Wythenshawe Hall

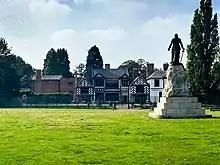
The statue of Oliver Cromwell in front of Wythenshawe Hall

Wythenshawe Park occupies of land surrounding the hall in Northern Moor. The park contains a mix of woodland, bedding, borders, grassland and meadows, sports and games facilities, and Wythenshawe community farm and a horticulture centre North Lodge, the Grade II listed gate lodge on the park's northern boundary was built in the Tudor style in the mid to late 19th century.